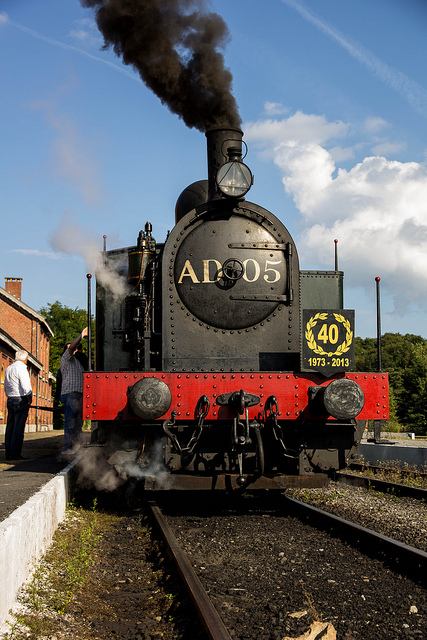
A train that is sitting next to station.

a train is spewing black smoke from its exhaust